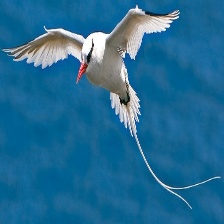
Species: RED BILLED TROPICBIRD
Scientific name: PHAETHON AETHEREU